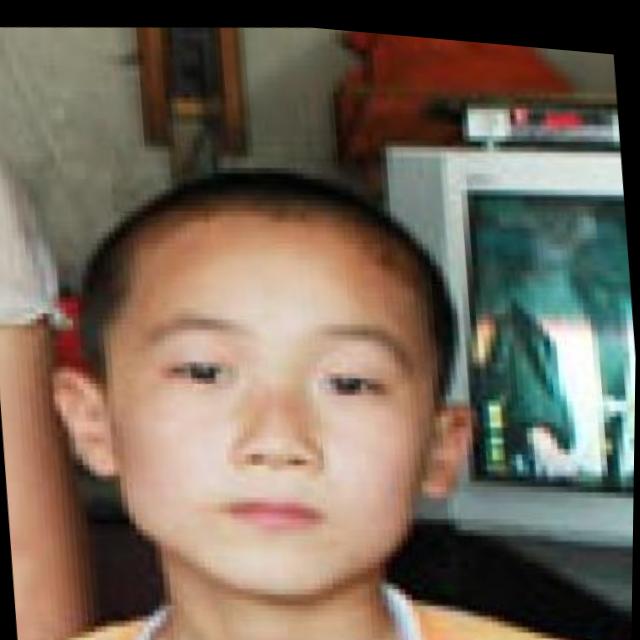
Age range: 0-12